William Dymock

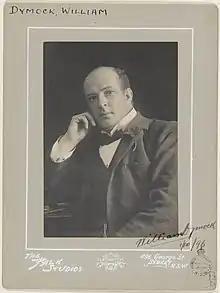
Dymock in 1896

William Dymock (11 May 1861 – 5 October 1900) was an Australian bookseller and publisher. He was the "first native-born Australian to launch and maintain a successful bookselling venture".